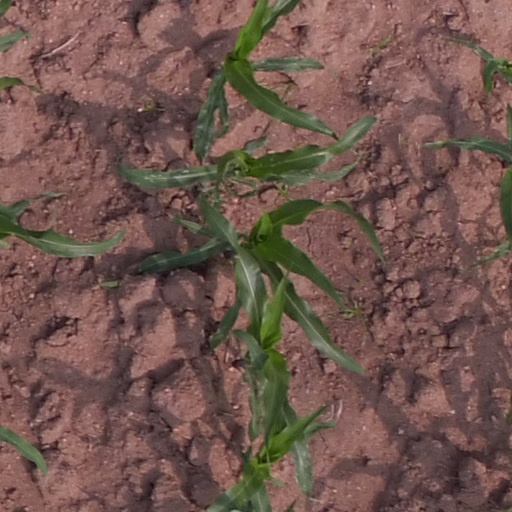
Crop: maize; corn